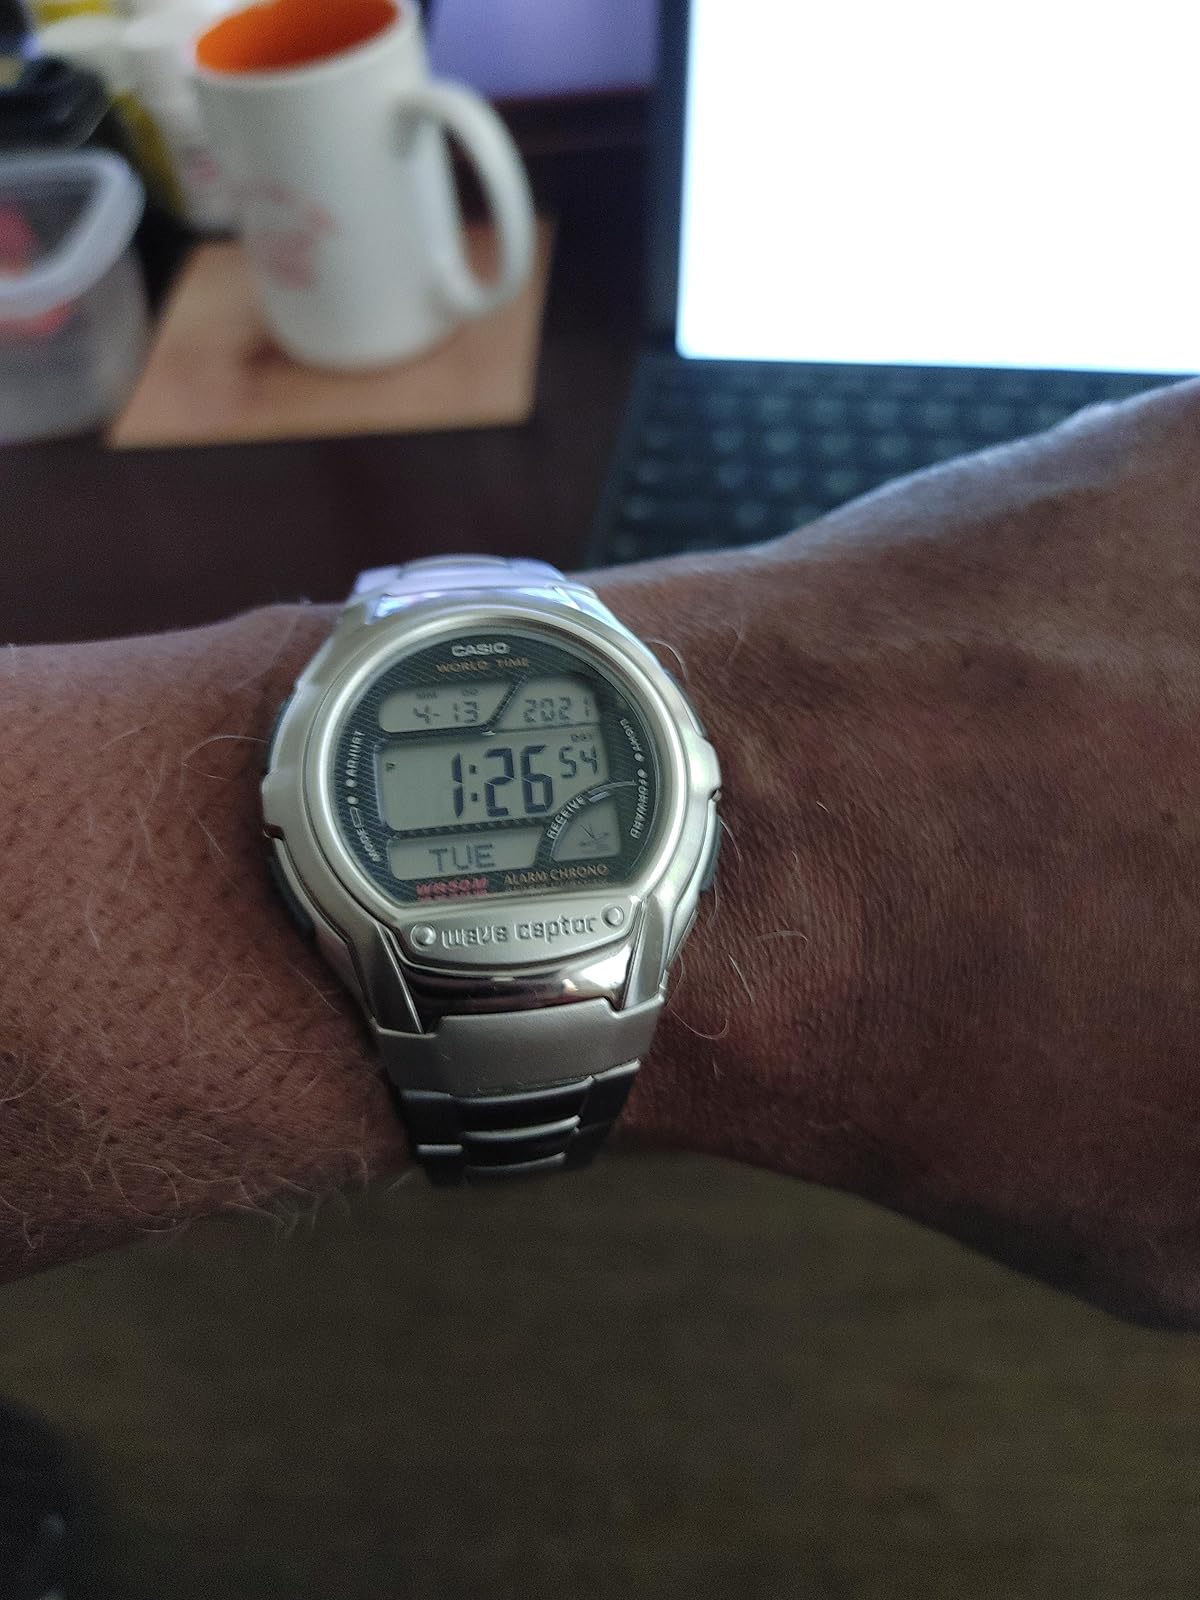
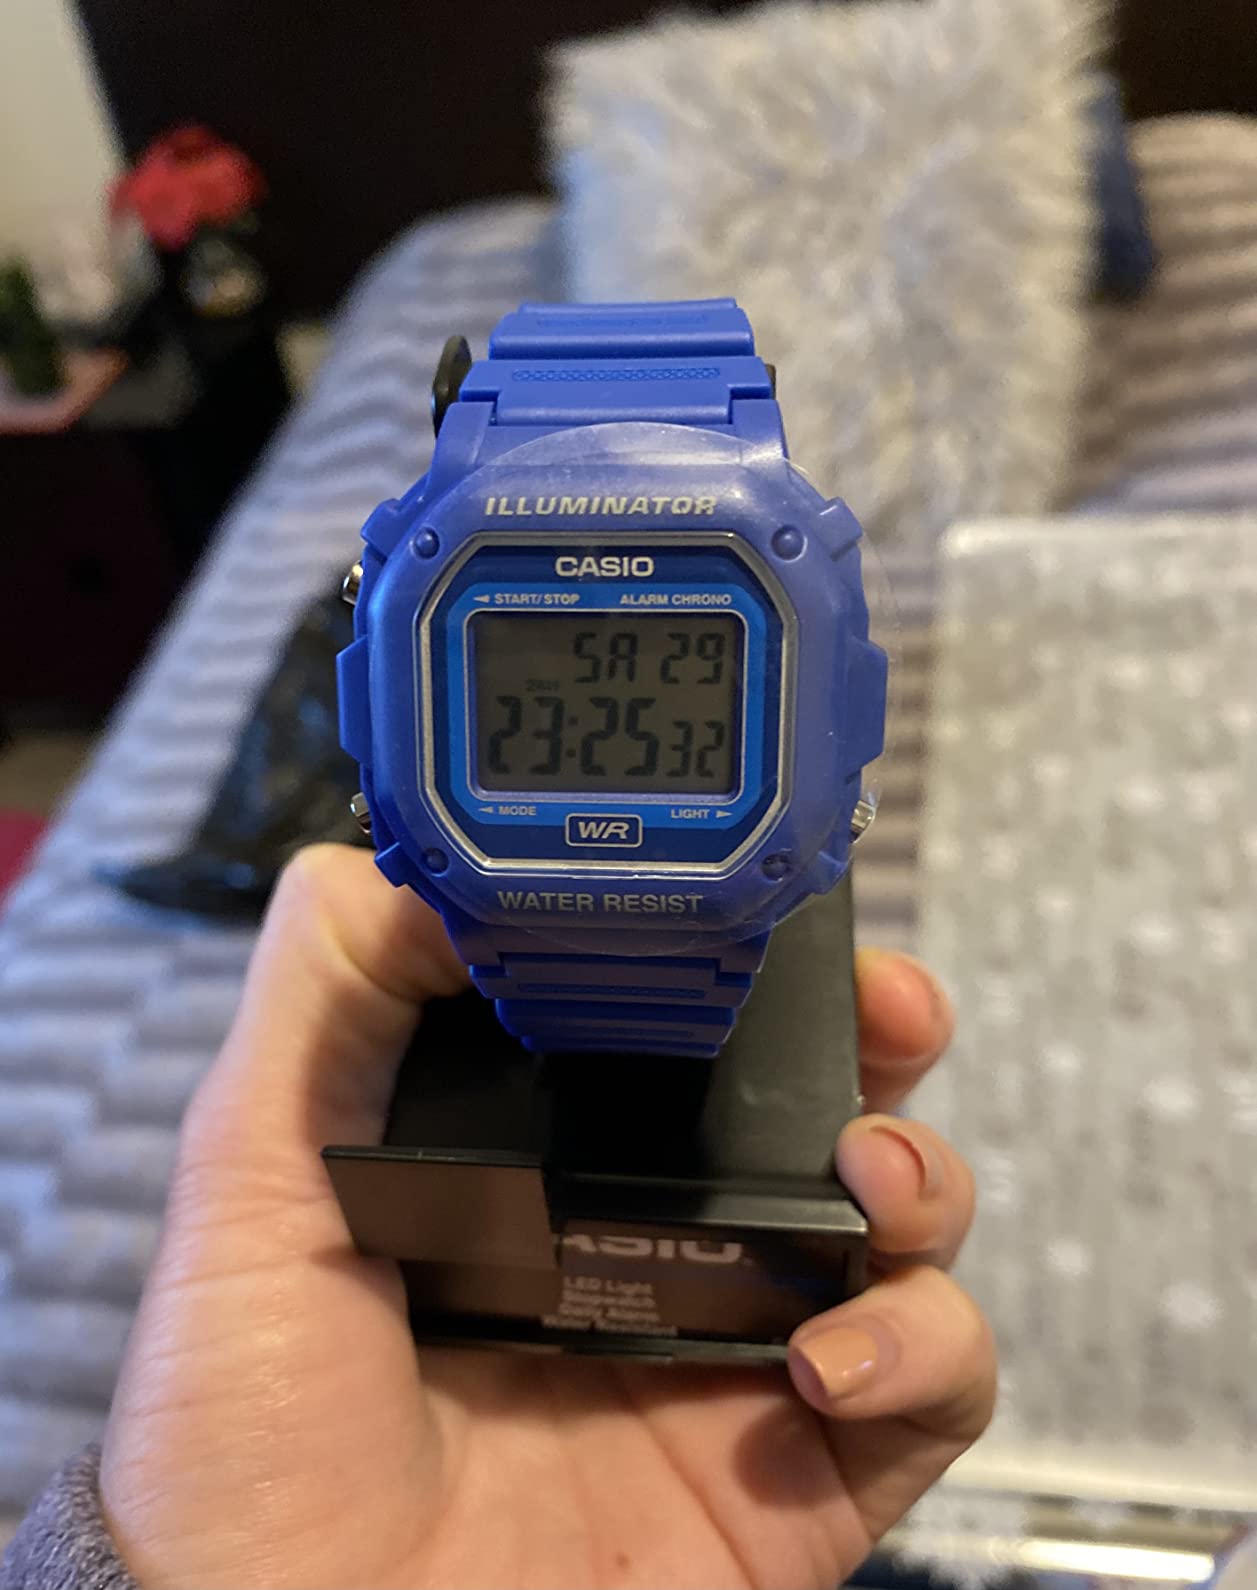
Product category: accessories_watch
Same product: no